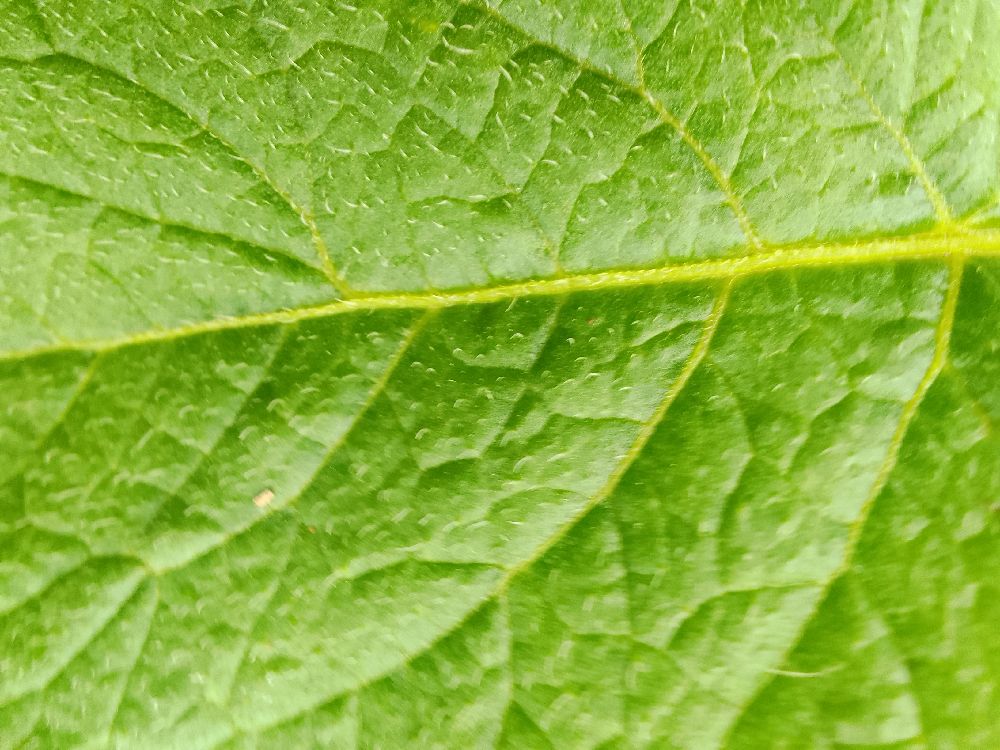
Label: Healthy